Colt Automatic Rifle

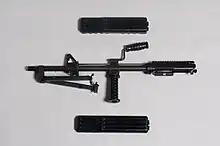
The heavy barrel profile is seen with the handguards removed from the upper receiver of the C7 LSW

The BRL gun differed primarily in having permanently fixed handguards and a special quick-change barrel system. The handguards also had an M2 bipod originally for the M14 rifle and a vertical foregrip fashioned from an M16A1 pistol grip. Early XM106s also had the front sight moved forward along the barrel to create a longer sight radius for more accurate long range fire, but this was dropped from later versions. In the end the Army used the XM106 as a control variable during the competition and instead selected the M249 Squad Automatic Weapon.